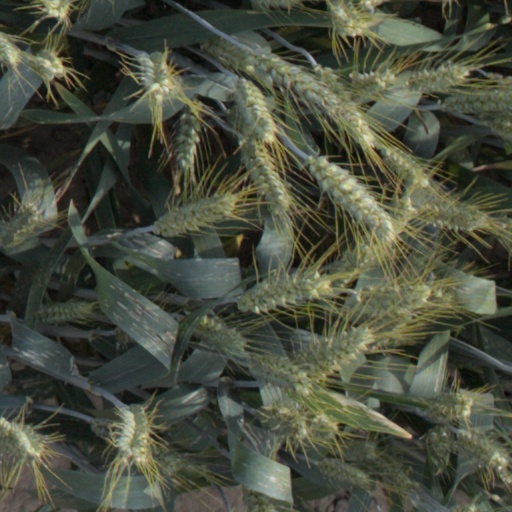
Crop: wheat